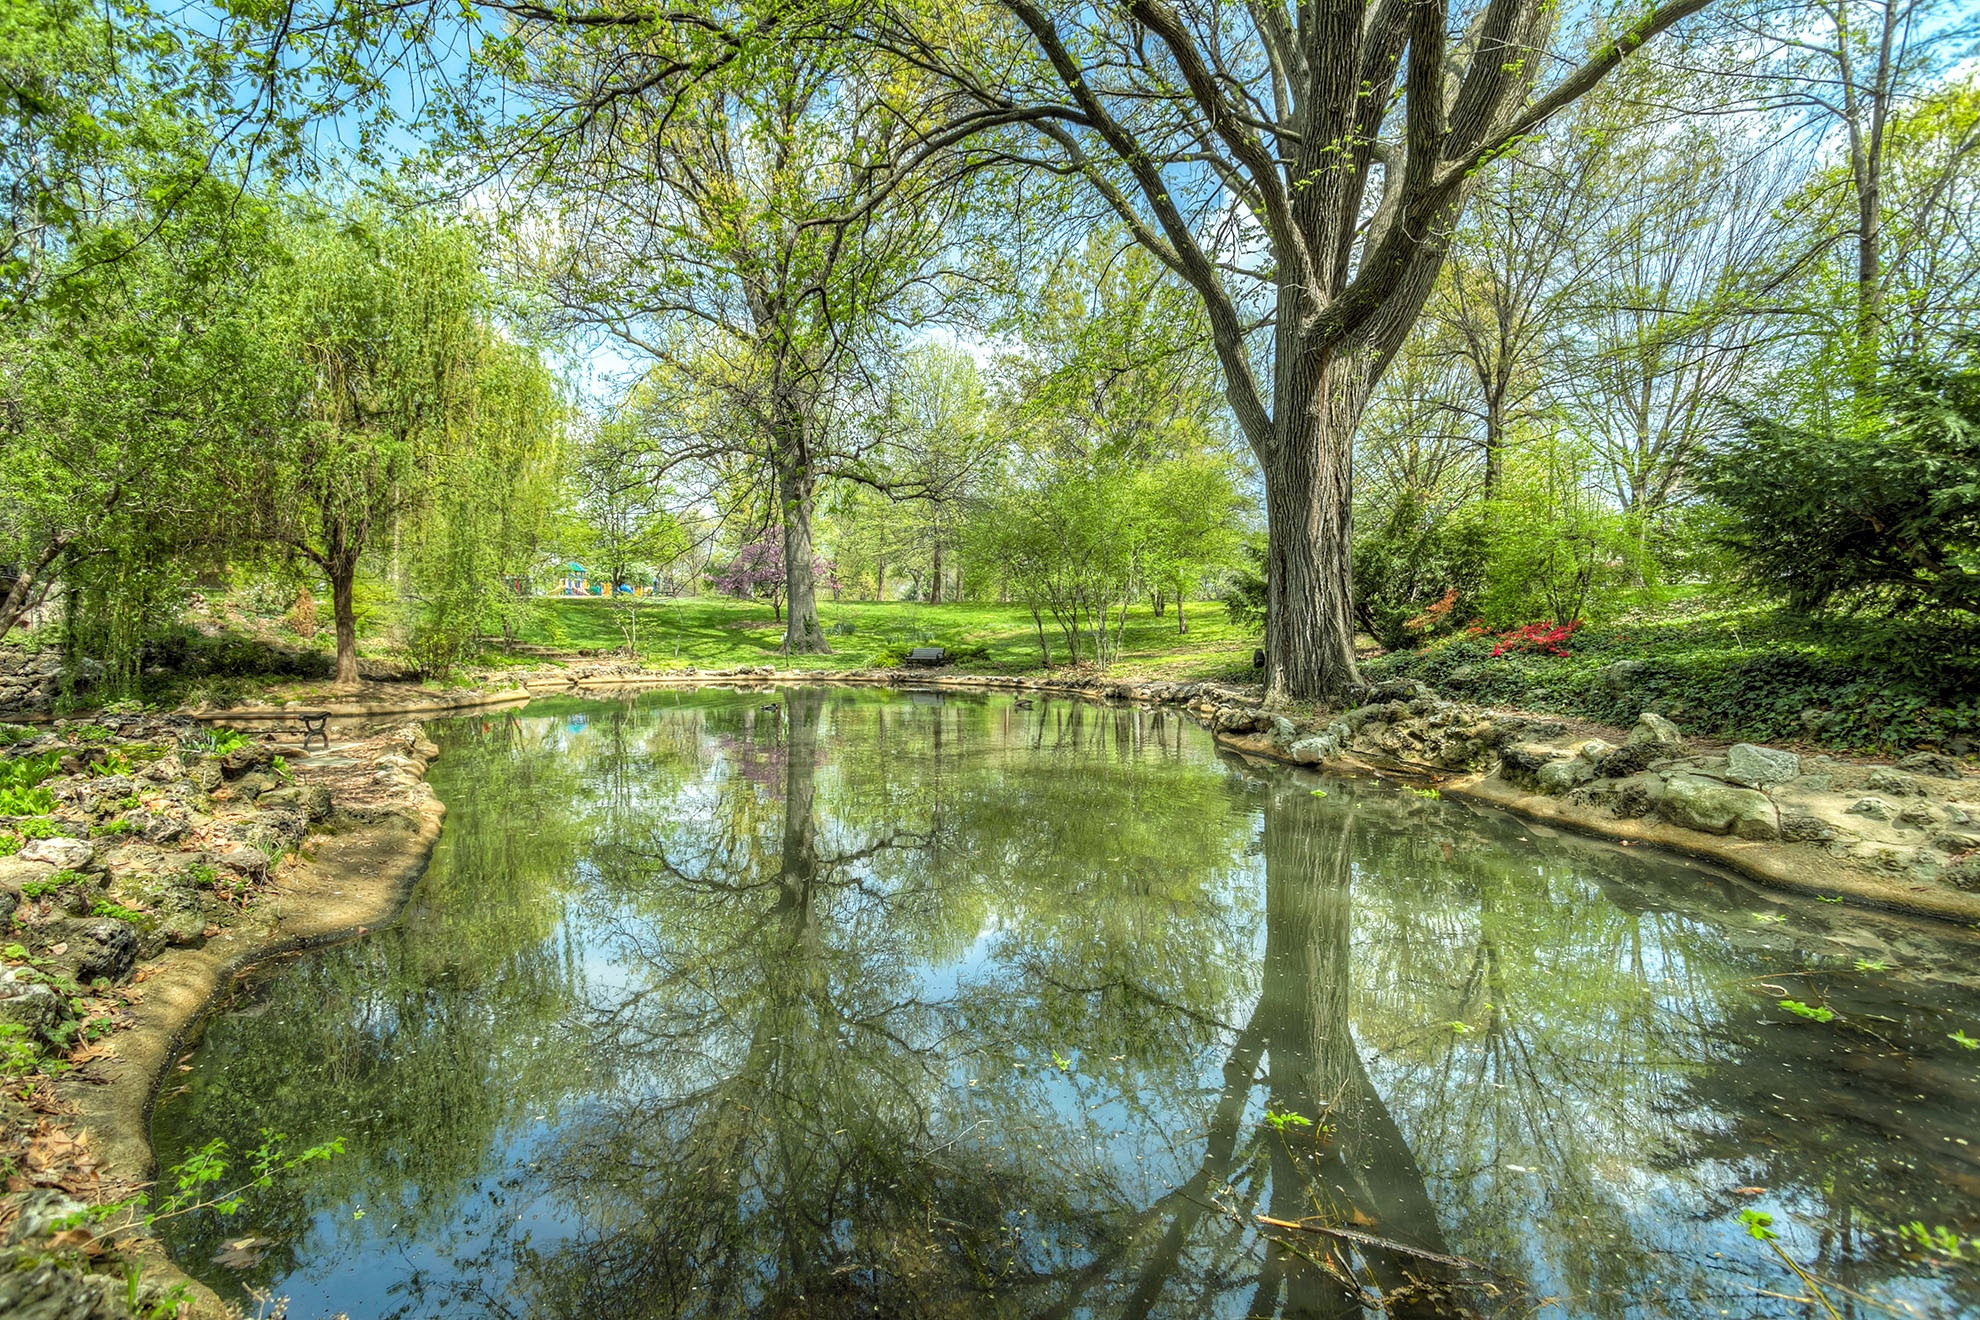
landscape, tree, water, nature, forest, creek, swamp, plant, river, canal, pool, pond, stream, reflection, autumn, park, waterway, body of water, vegetation, wetland, floodplain, woodland, habitat, ecosystem, watercourse, nature reserve, natural environment, geographical feature, bayou, riparian forest